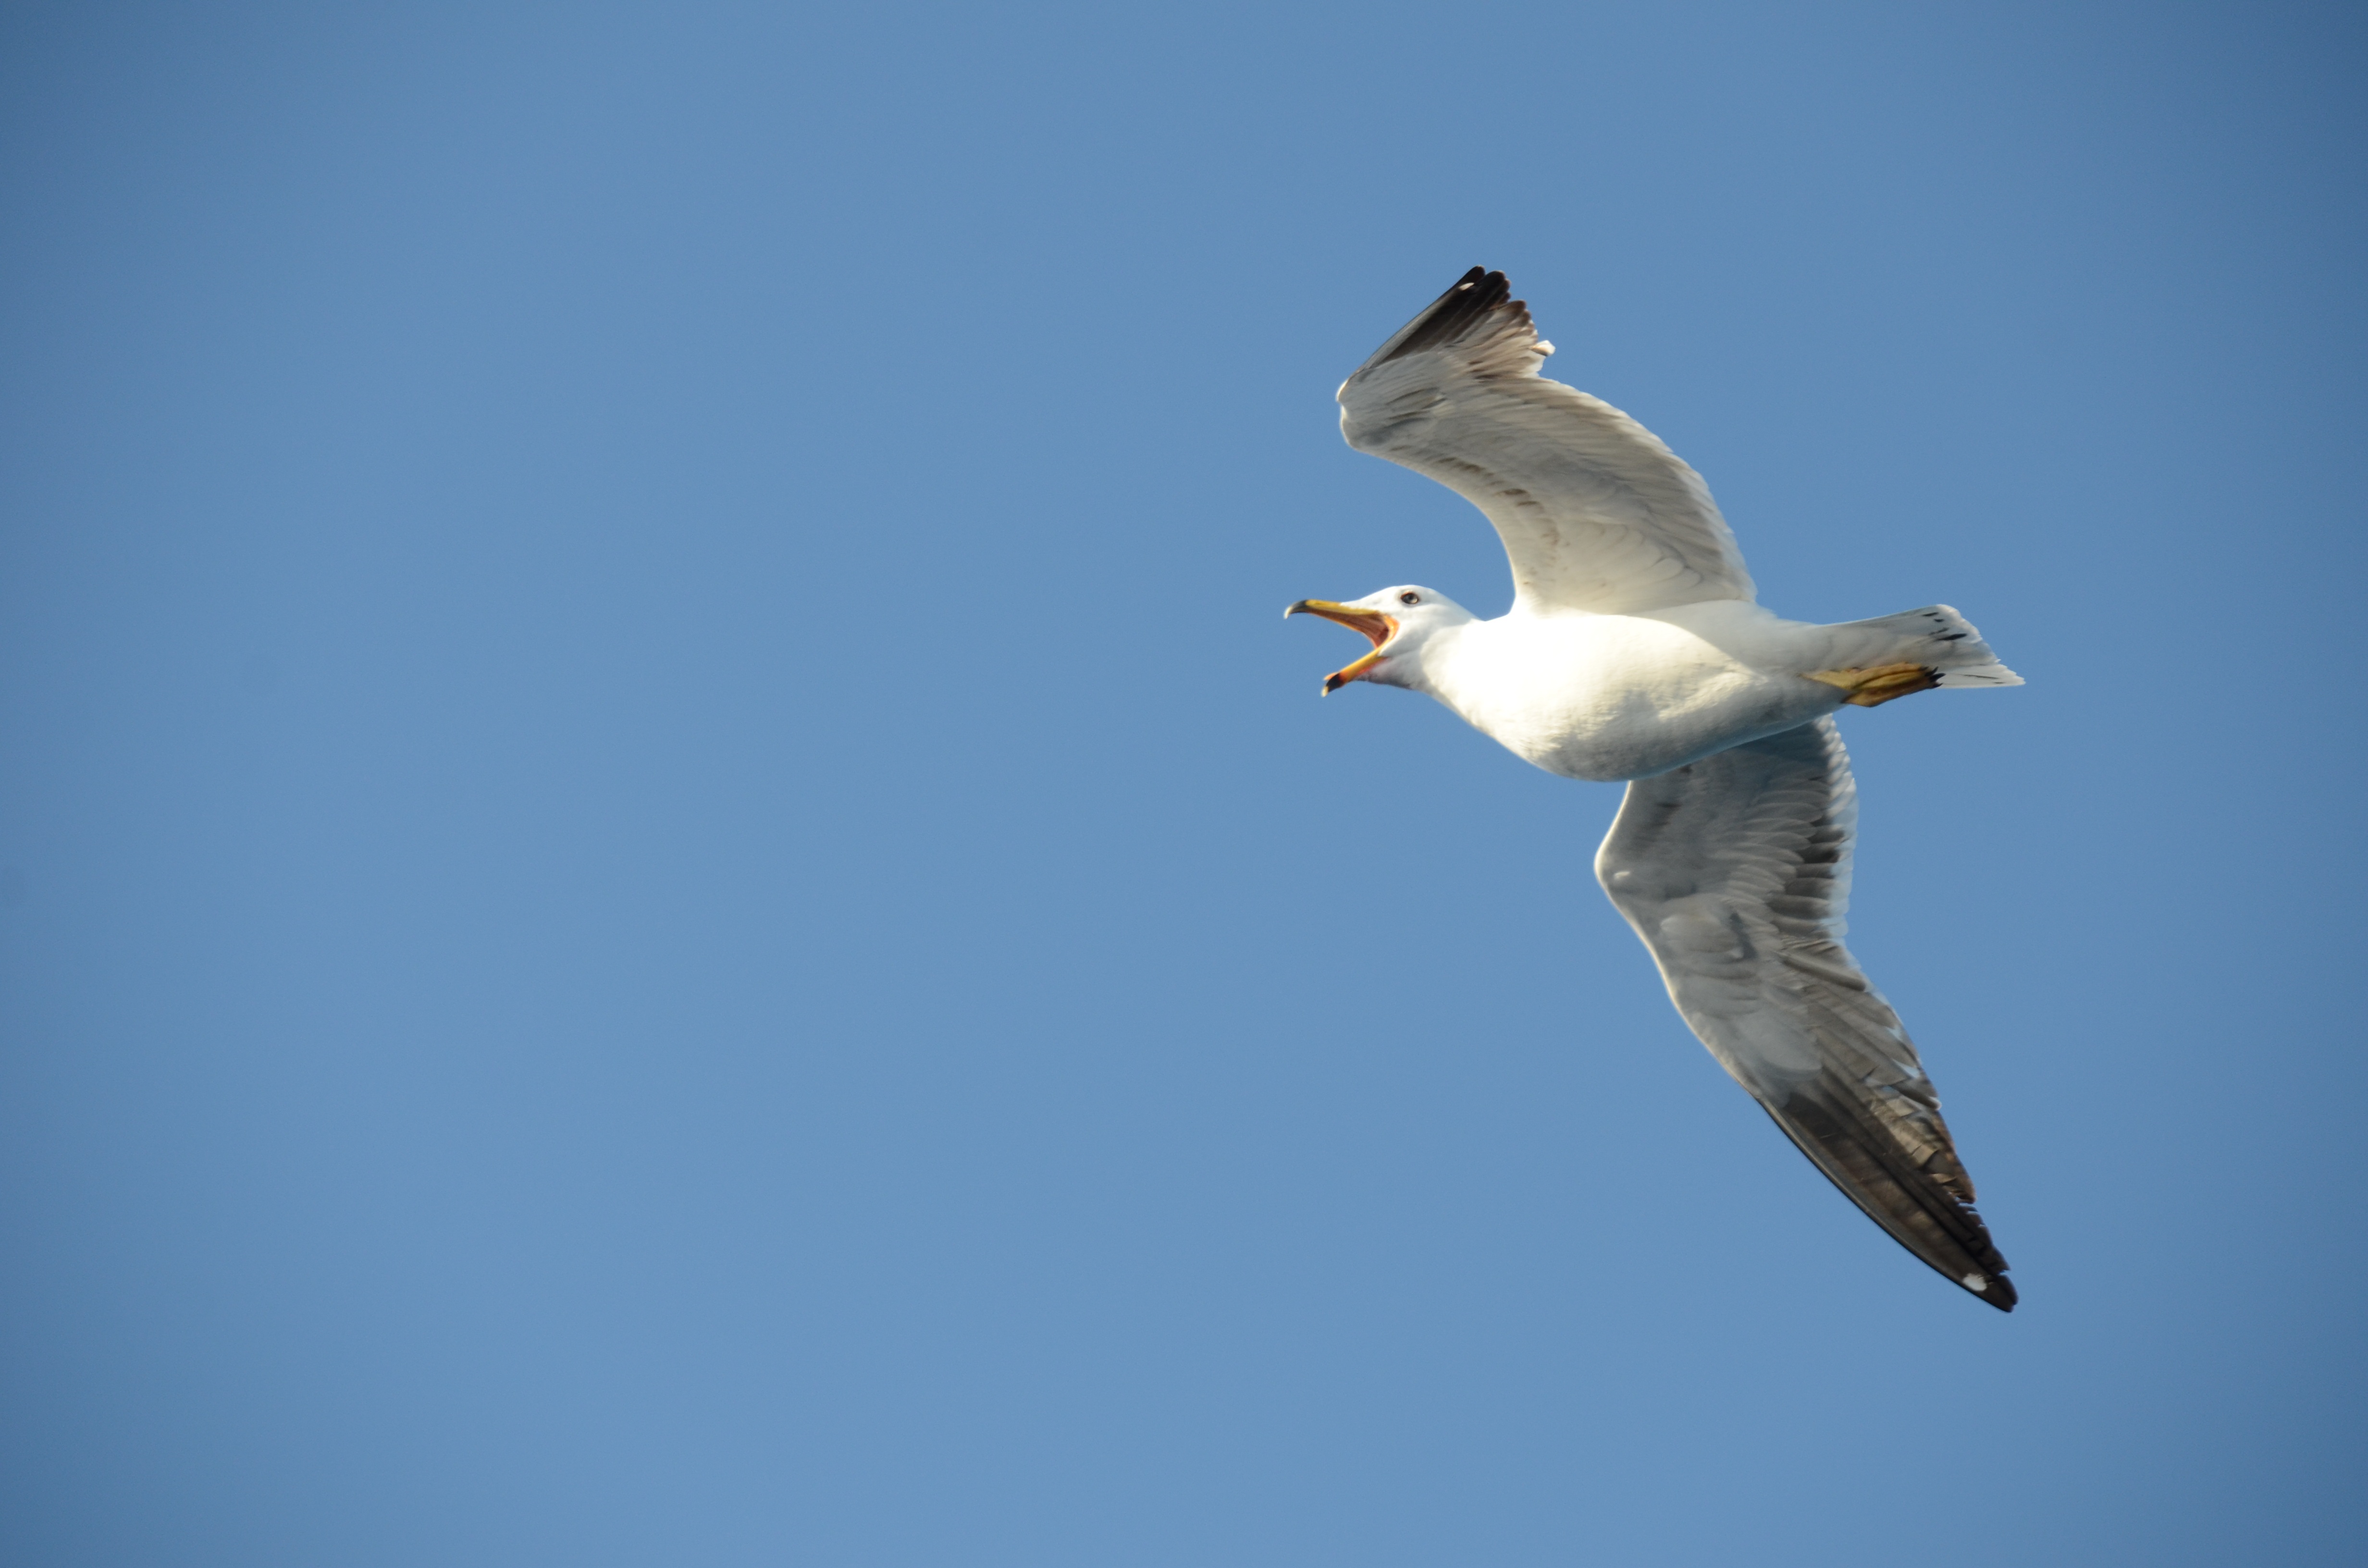
nature, bird, wing, air, seabird, fly, seagull, gull, beak, flight, blue, fauna, wings, vertebrate, water bird, babu, charadriiformes, squawk